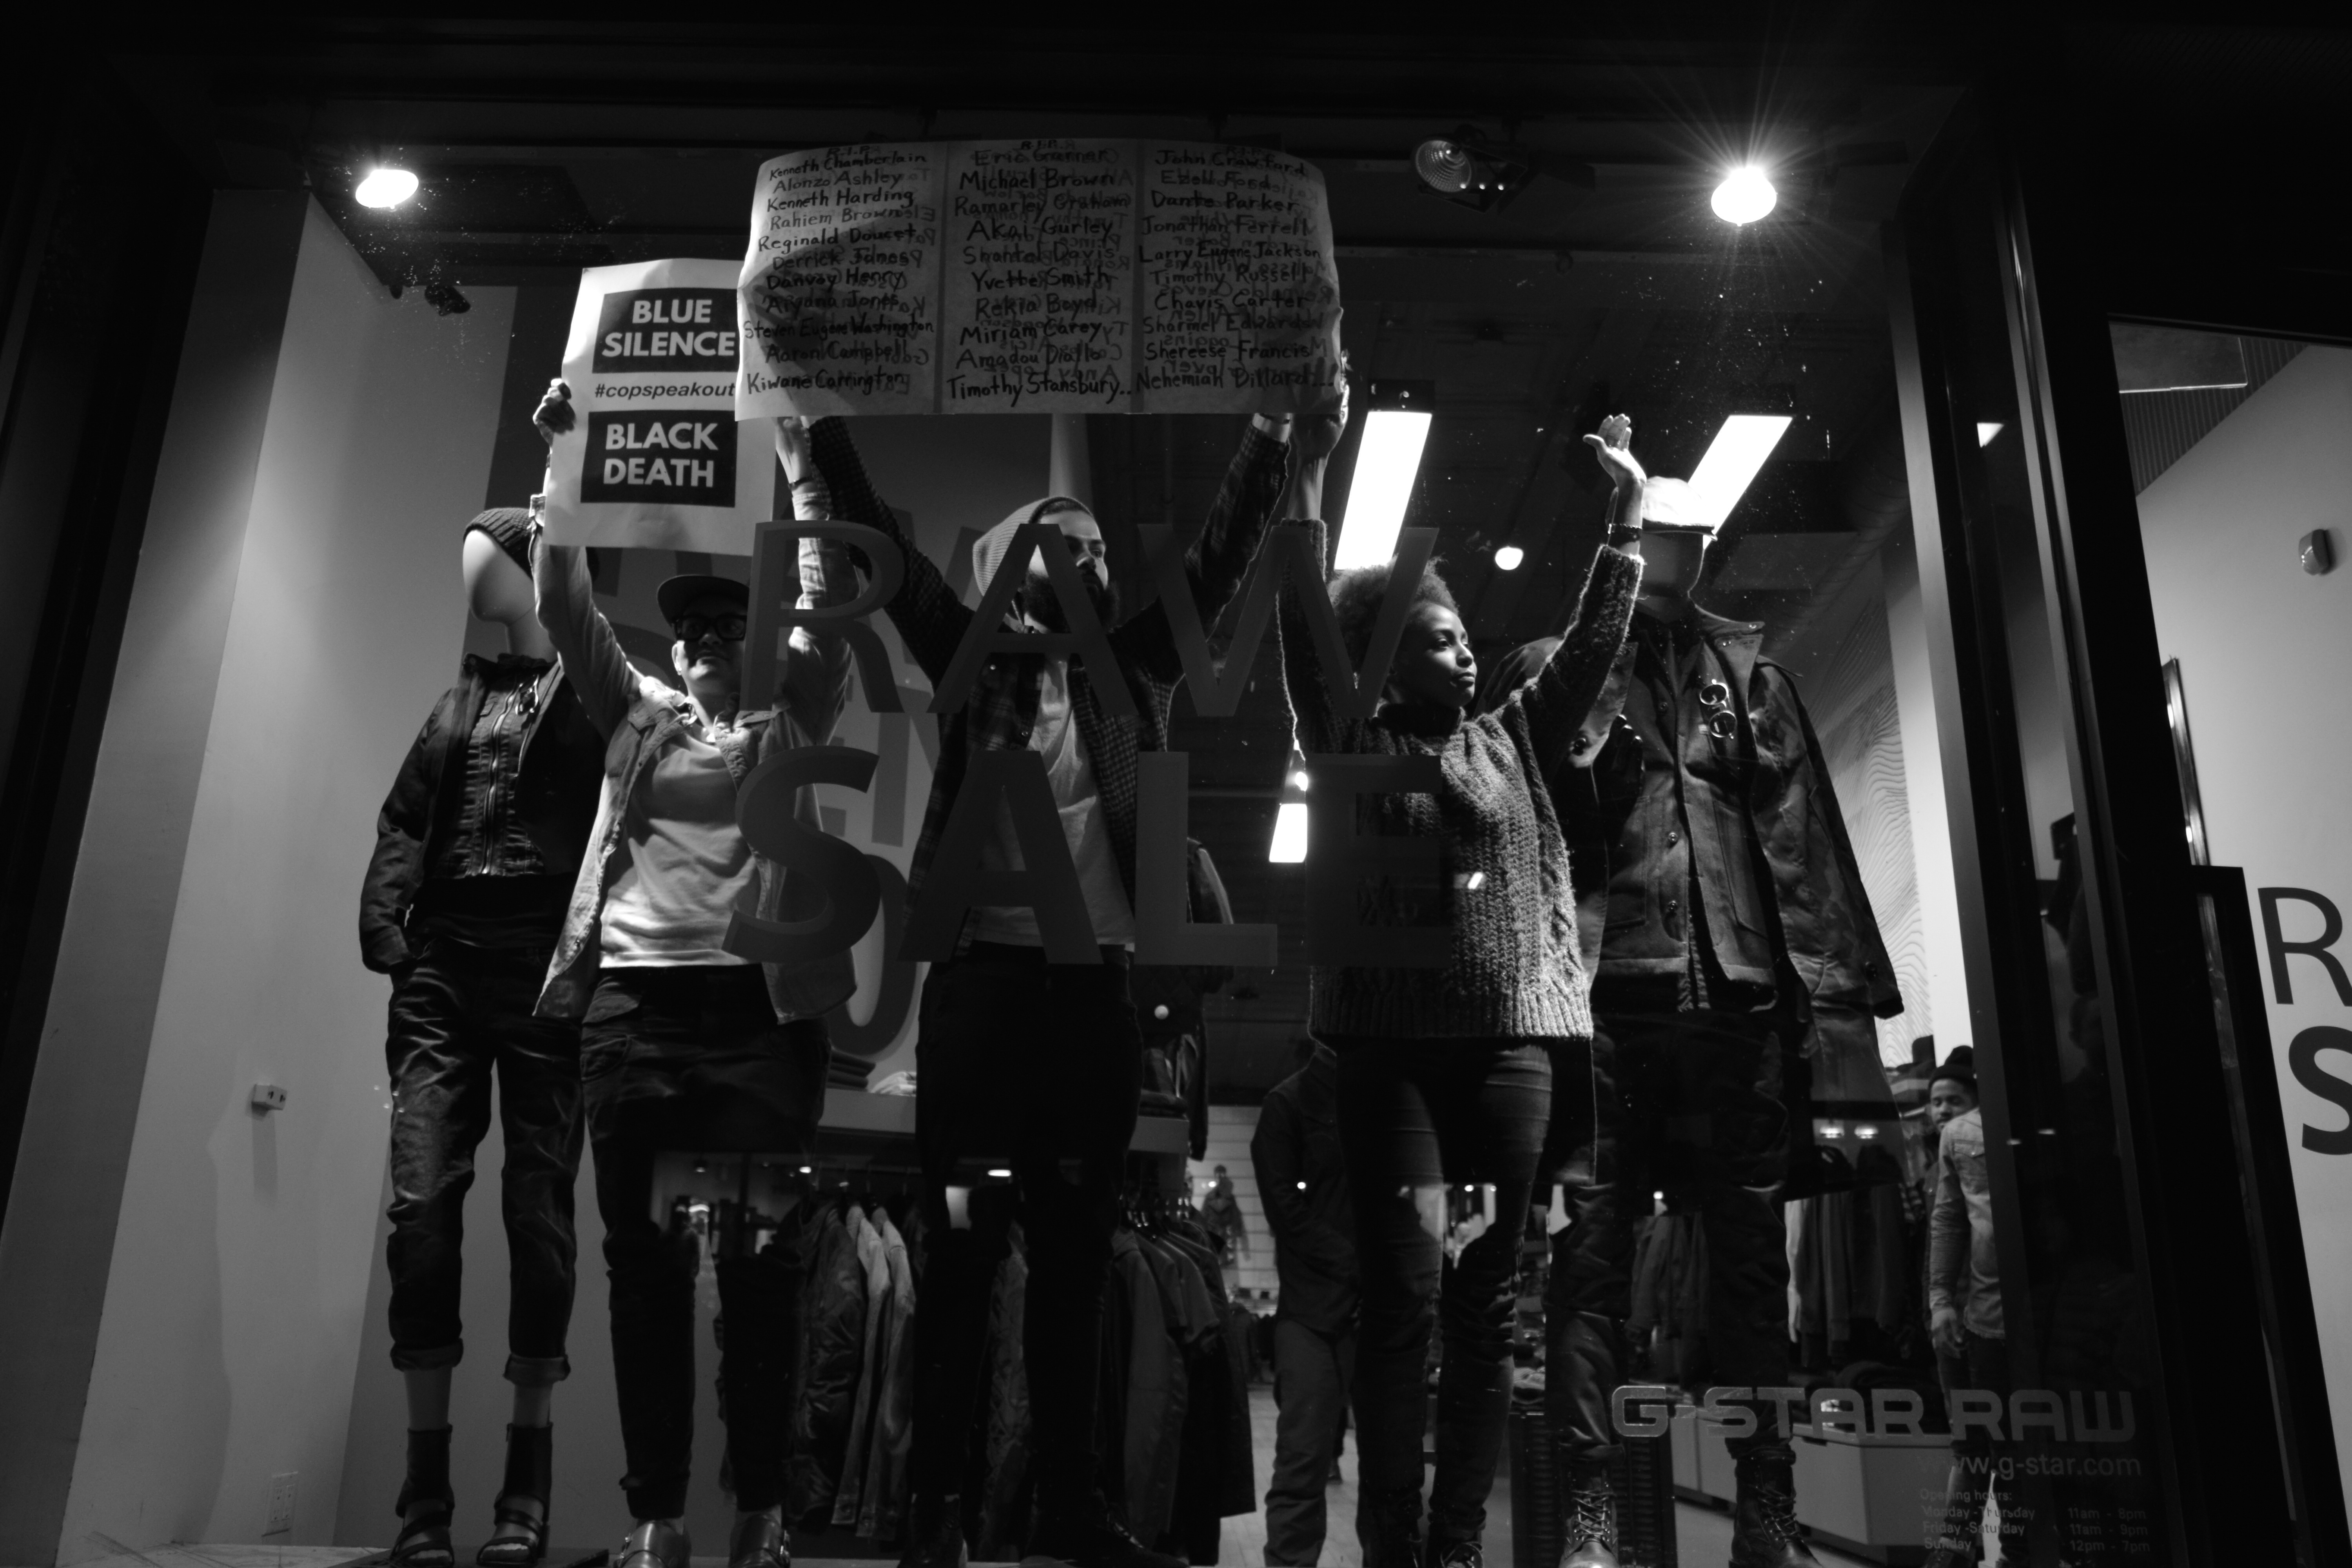
black and white, white, night, photography, urban, manhattan, nyc, peace, fashion, black, monochrome, blackandwhite, justice, storefront, newyorkcity, photograph, calle, nuevayork, police, march, policia, protest, nikond3300, nypd, africanamerican, lives, handsup, protesters, abuse, matter, dontshoot, michaelbrown, abuso, nojusticenopeace, protestas, icantbreathe, ericgarner, blacklivesmatter, handsupdontshoot, millionsmarchnyc, soho, employees, gstarraw, monochrome photography, film noir